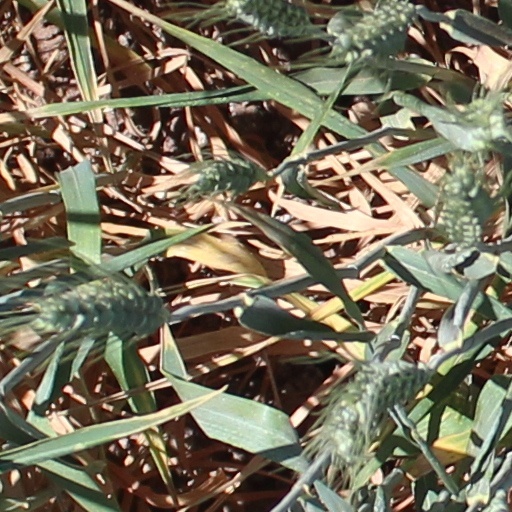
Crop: wheat